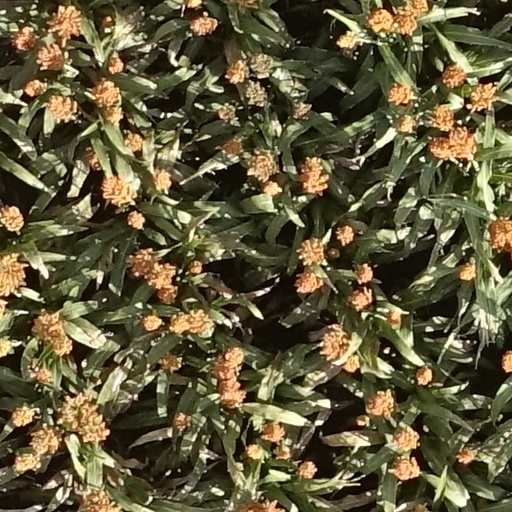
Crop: sorghum